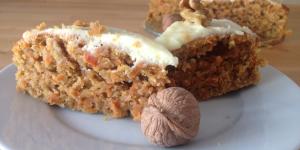
tarta de zanahoria con crema de queso